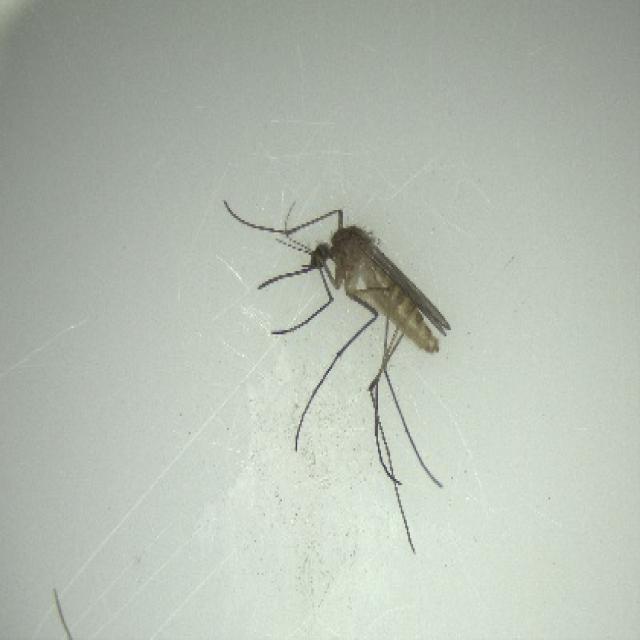
Species: culex_pipiens